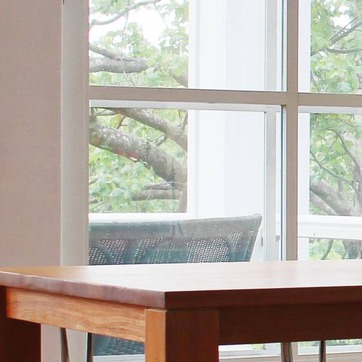
Material: glass